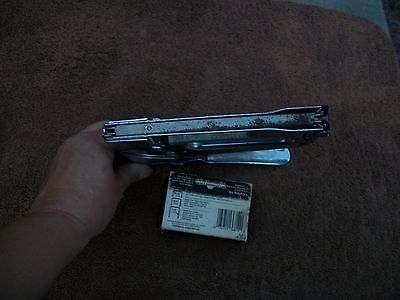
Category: stapler